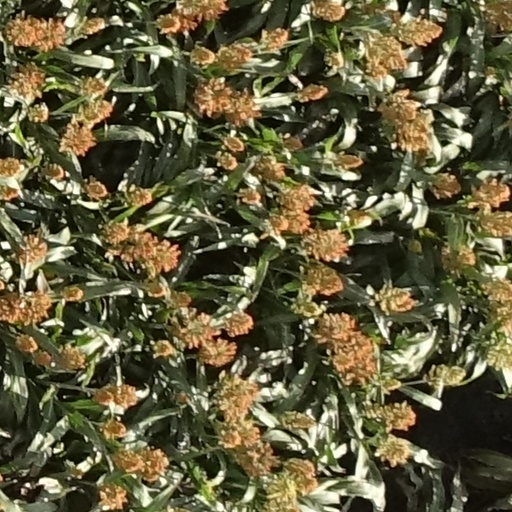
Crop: sorghum